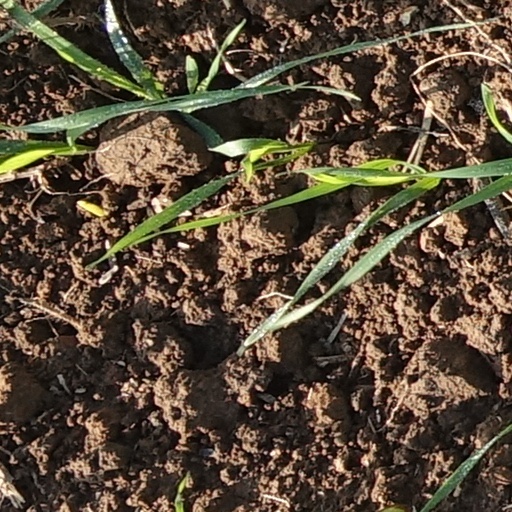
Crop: wheat